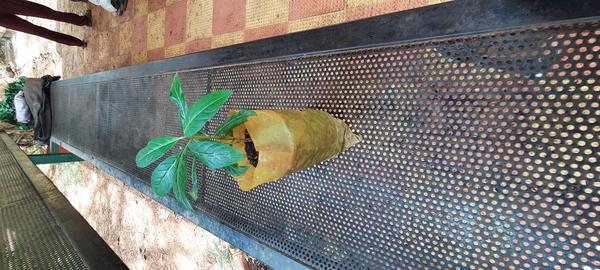
Plant: Henna